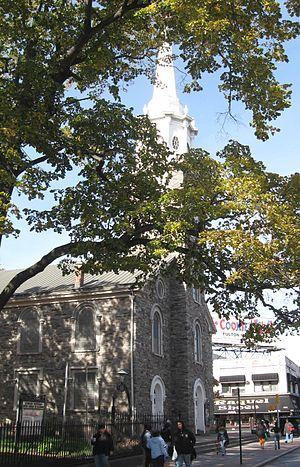
Flatbush est un quartier situé dans l'arrondissement de Brooklyn à New York, fondé en 1651 par des colons néerlandais.